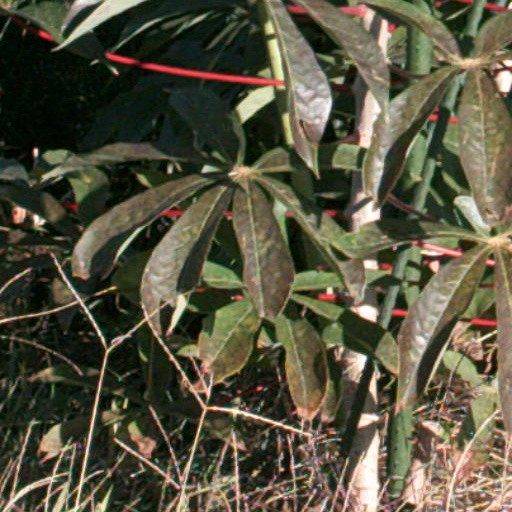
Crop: cassava